Schaltbau Group

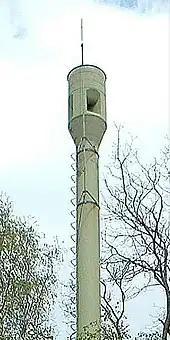
Pintsch BAMAG siren

The Pintsch group primarily produces safety devices for the railway and other transportation industries. "Pintsch Bamag GmbH." manufactures level crossing systems, electrical supply components, vehicle lighting, warning and navigation lights and beacons, and sirens and pa systems. "Pintsch Bubenzer GmbH." produces industrial braking systems for cranes, shipping and other industries and other related safety devices., "Pintsch Aben B.V." (Netherlands) produces railway point heating systems as well as marine lighting lanterns and beacons. The Pintsch group was founded as an independent company, Julius Pintsch A.G., by Julius Pintsch.